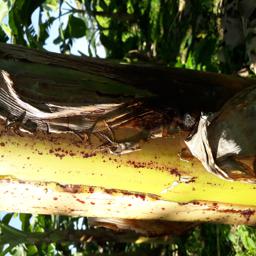
Label: PSEUDOSTEM WEEVIL